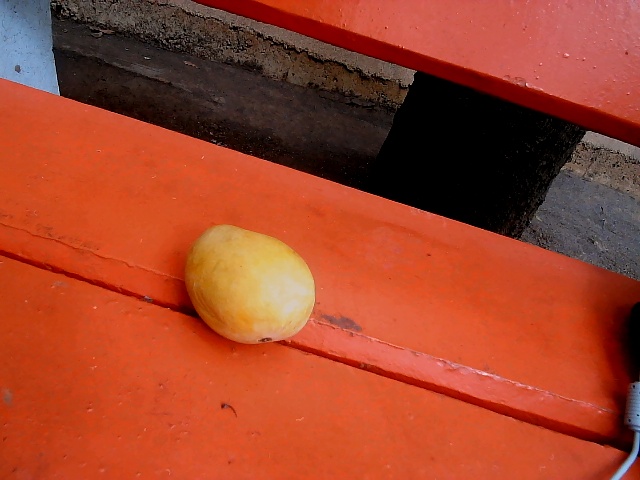
Label: Ripe_Mango